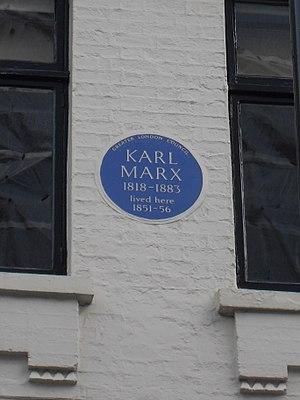
Restaurant Quo Vadis à la rue Dean 28, Londres. Entre 1851-1856 Karl Marx a habité au dernier étage de ce bâtiment, avec son épouse et bonne (les deux enceintes par lui) et ses quatre enfants. Il s'y est installé après qu'il eté expulsé de ses deux adresses précédentes à cause de n'avoir pas payé le loyer. La plaque commémorative bleue explique ""Karl Marx (1818-1883) a vécu ici 1851-56""."